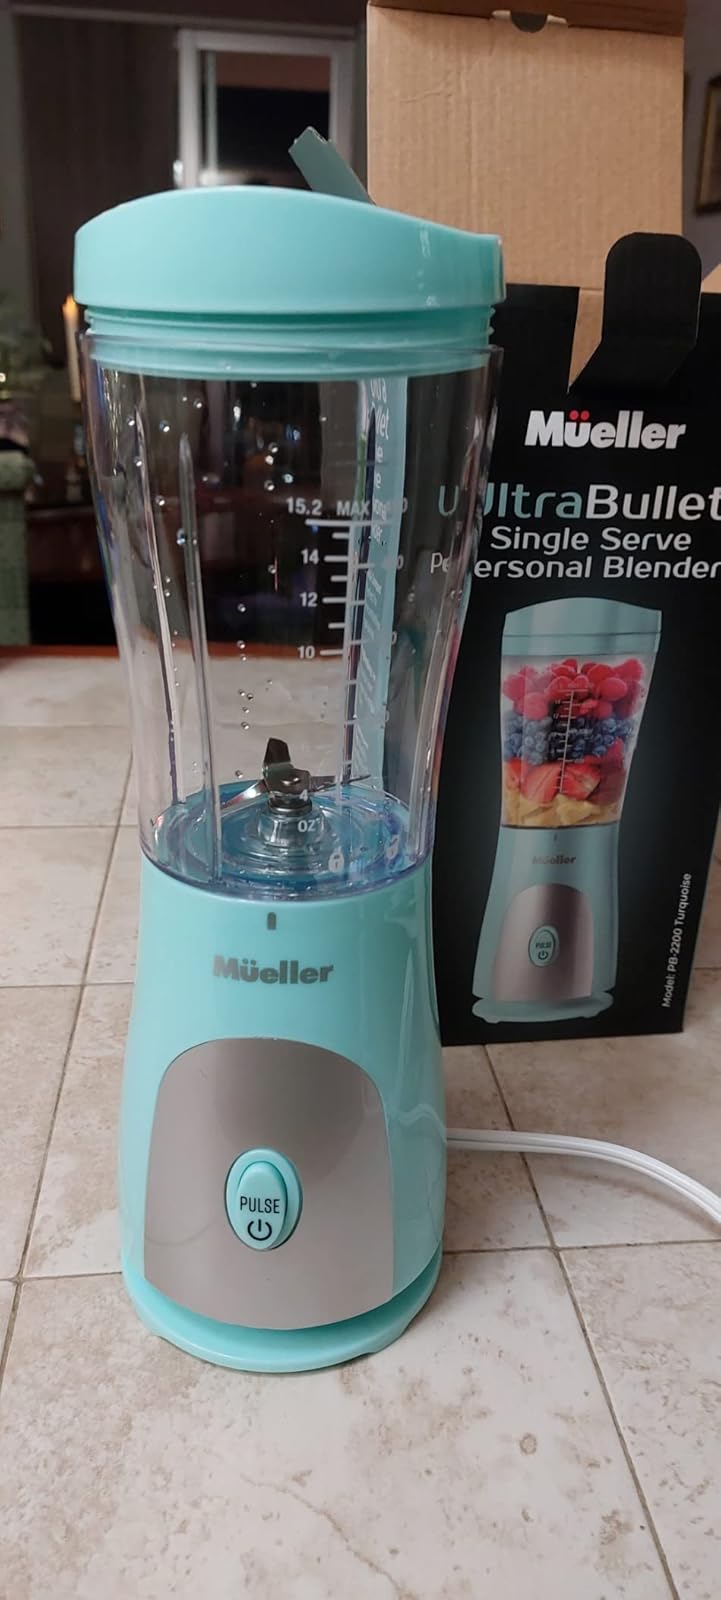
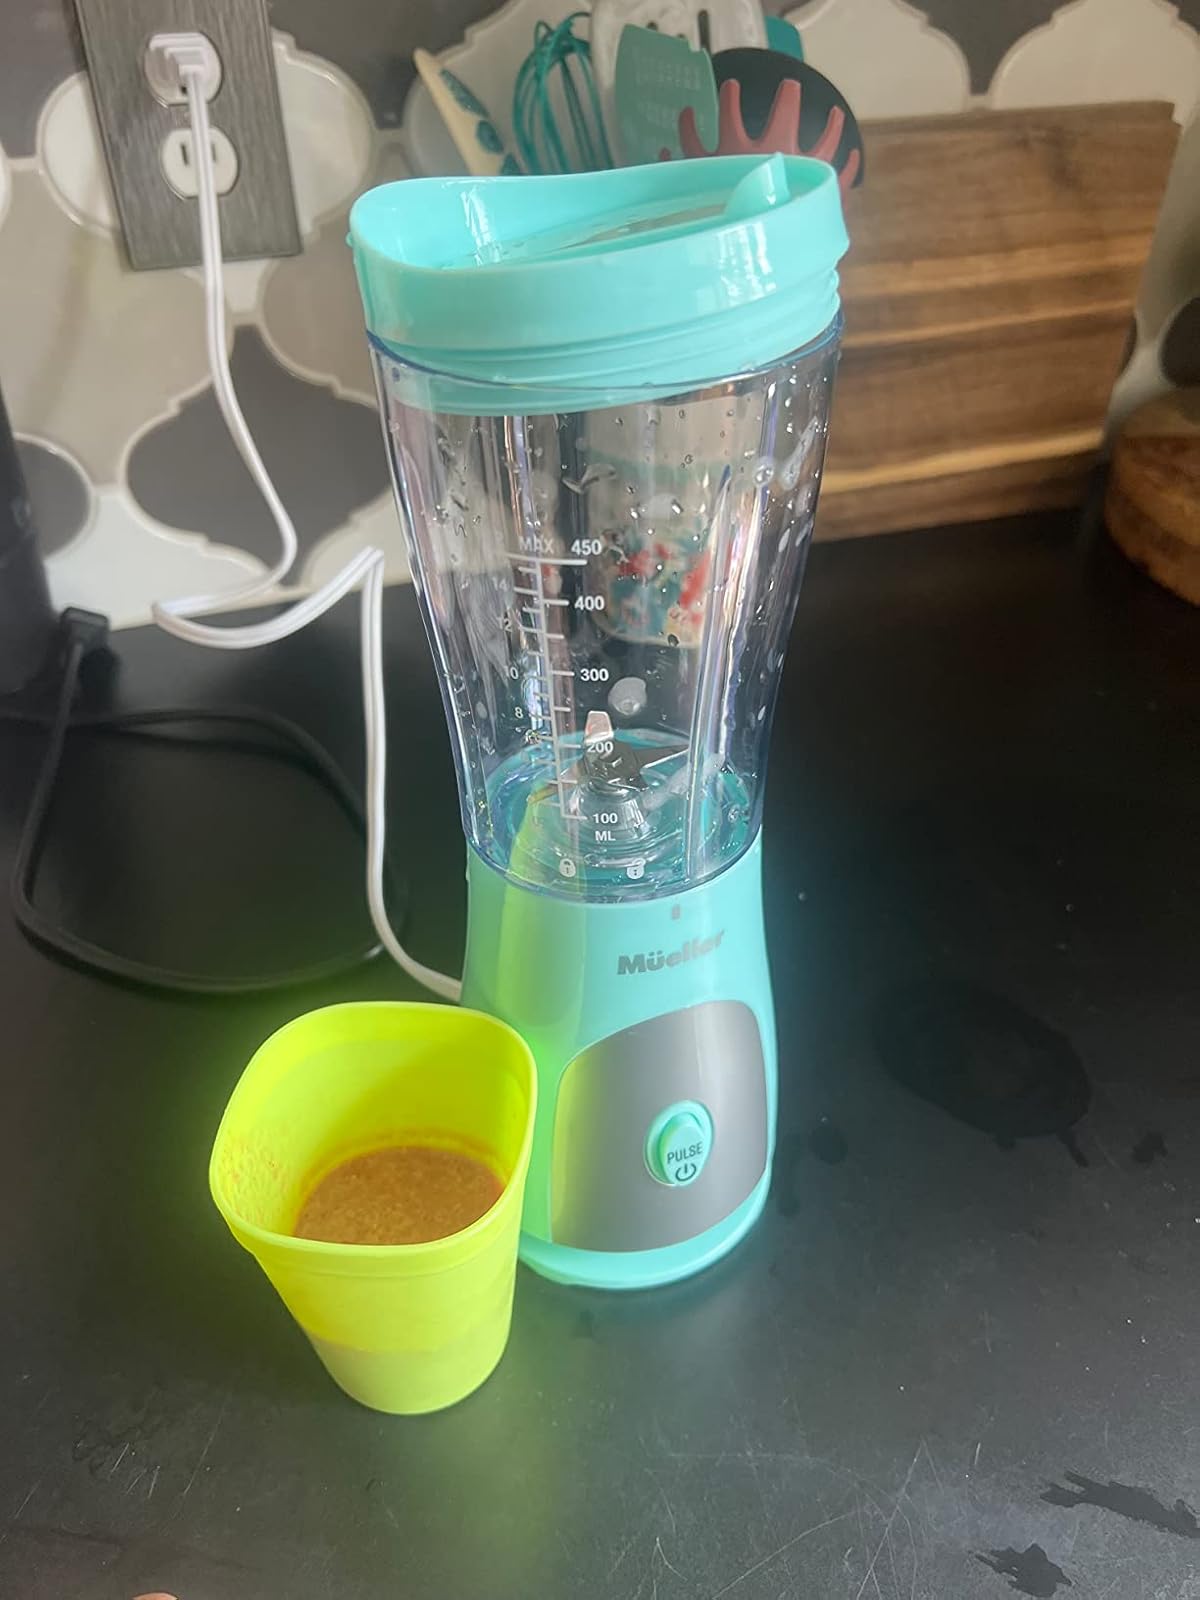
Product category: items_blender
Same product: yes